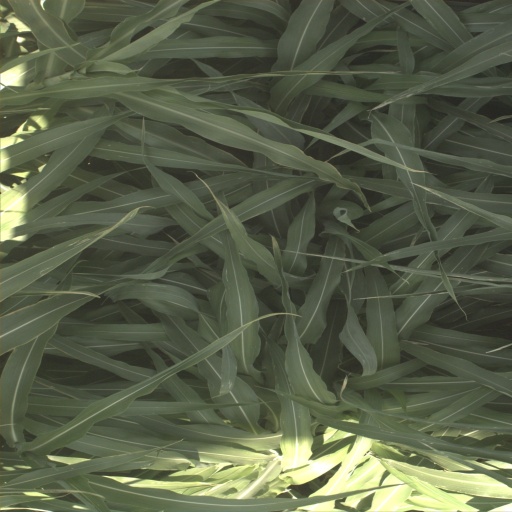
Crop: sorghum